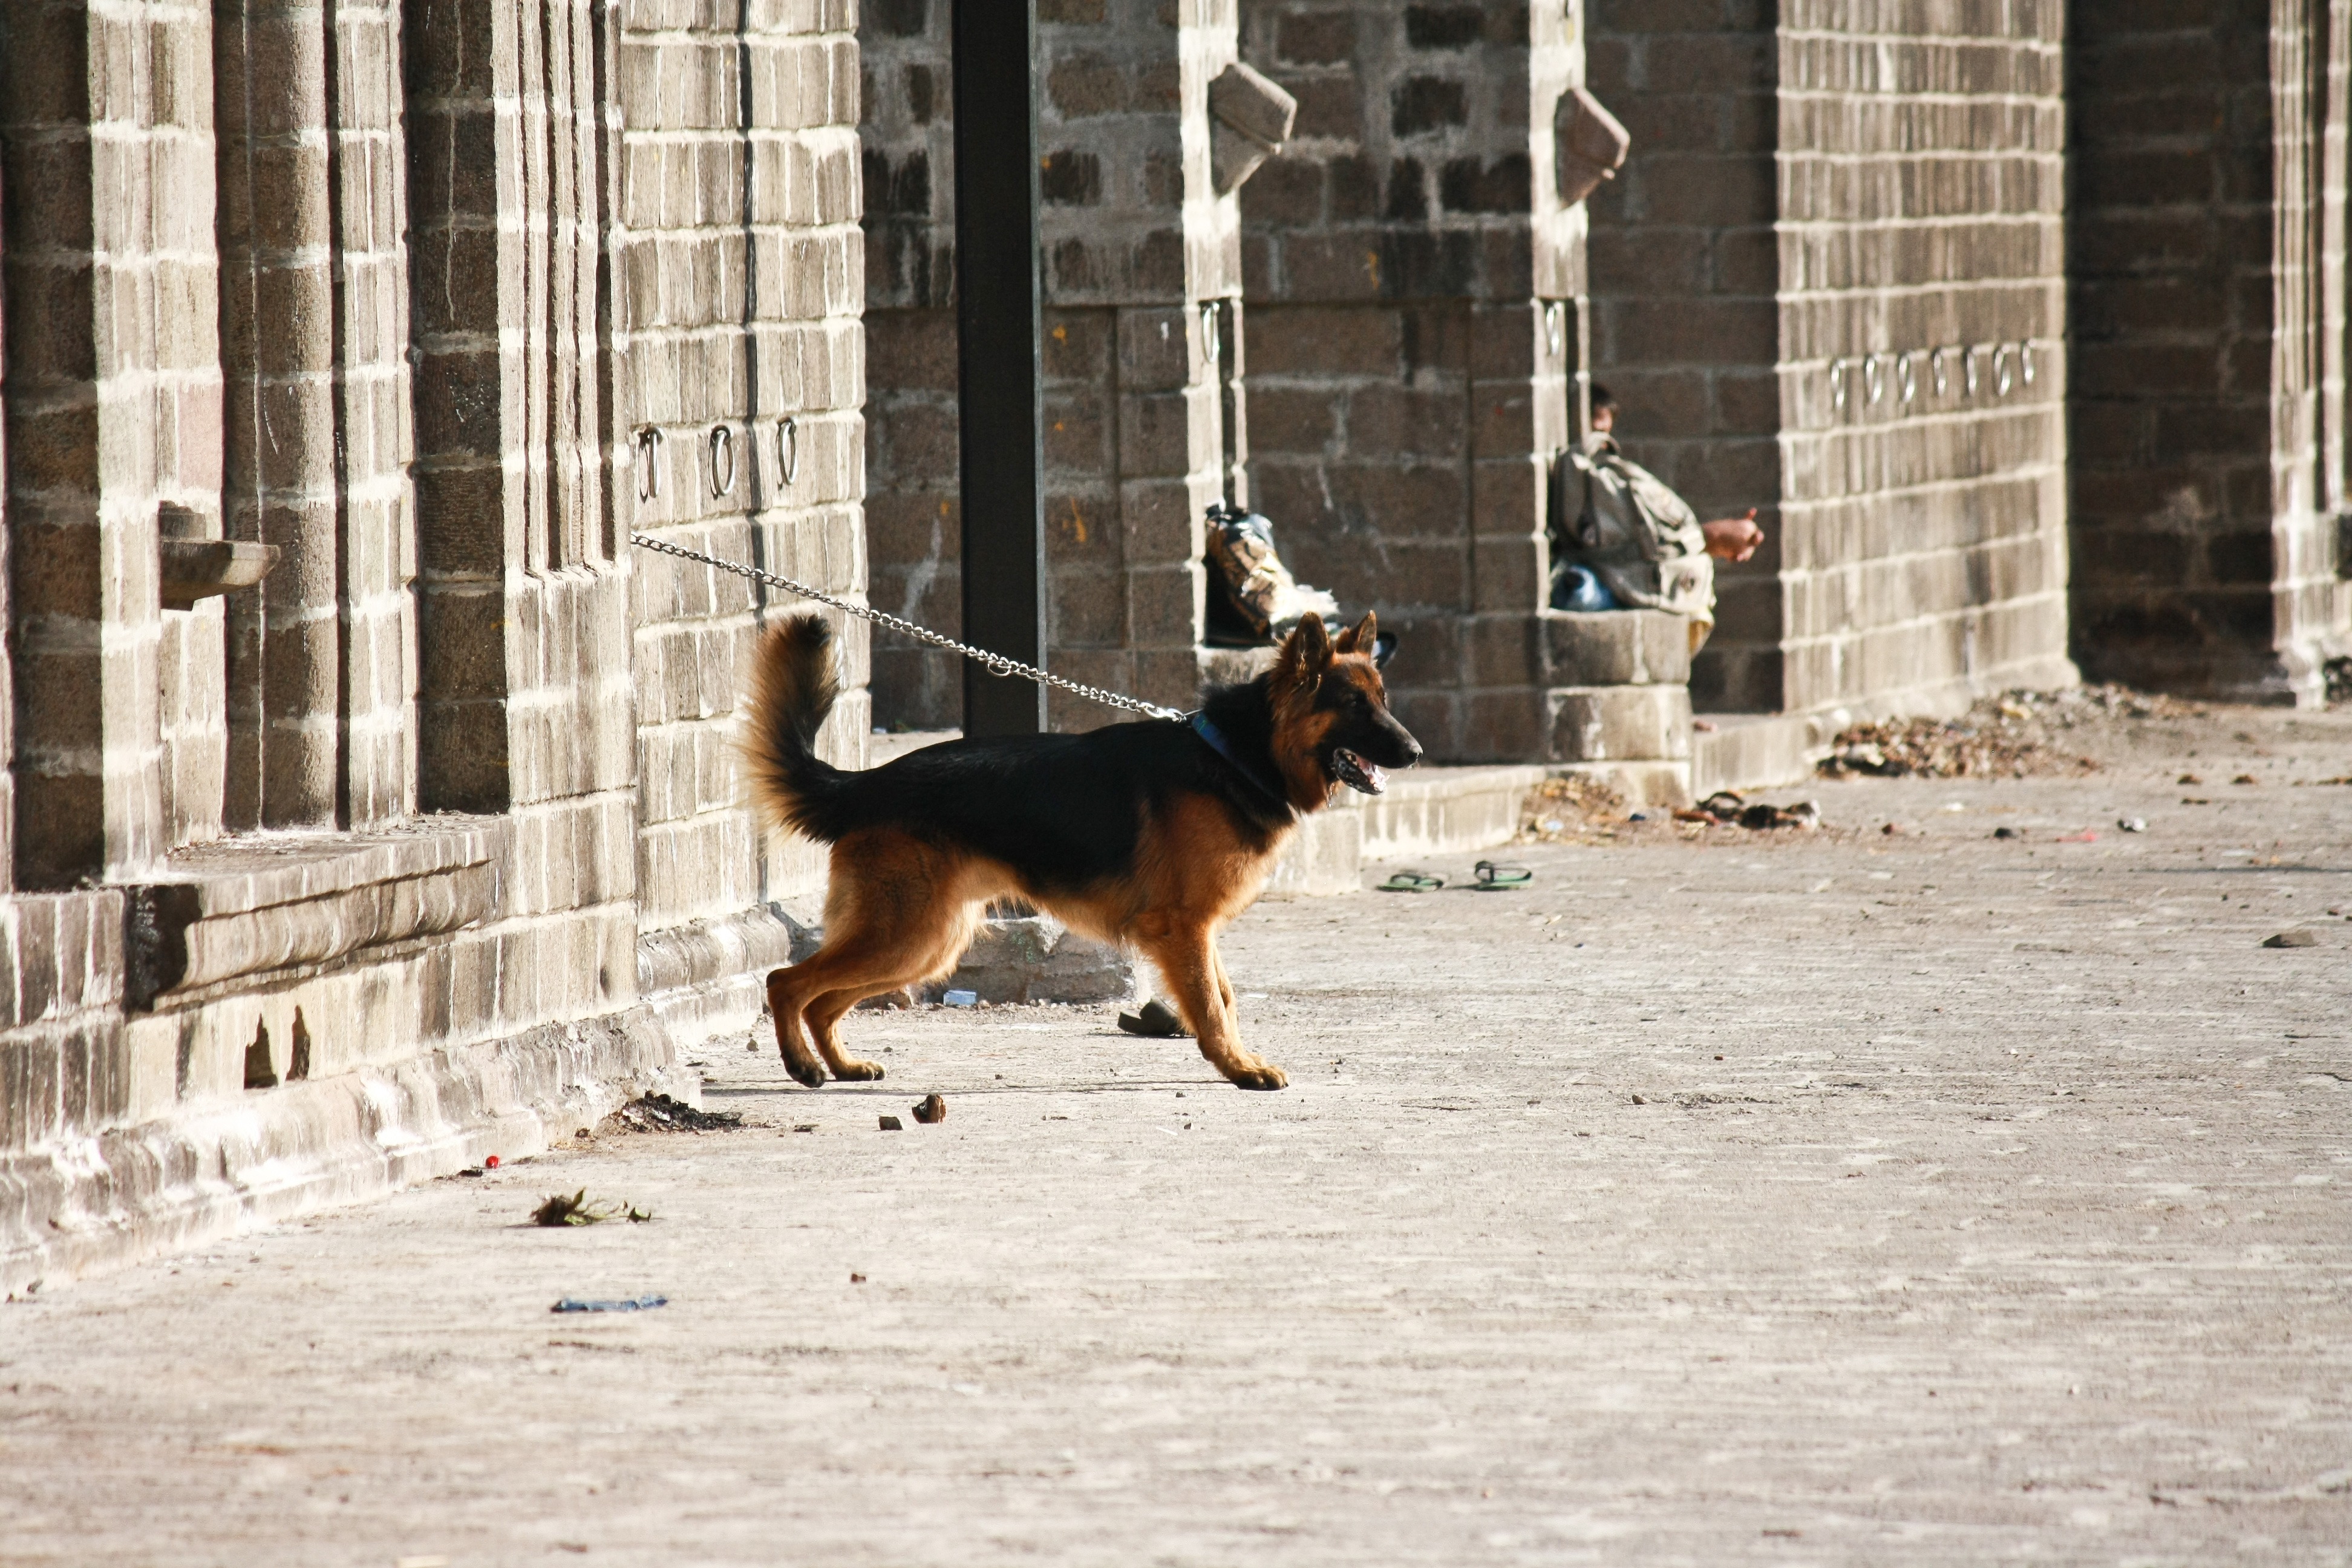
dog, canine, urban, standing, pet, mammal, german shepherd, outdoors, vertebrate, chained, domestic, guard, alert, breed, animal shelter, street dog, dog like mammal